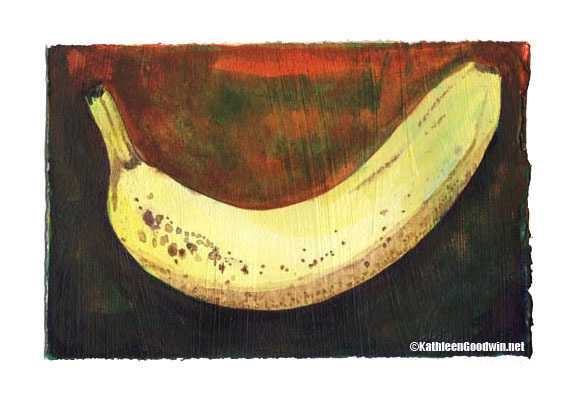
Label: Banana